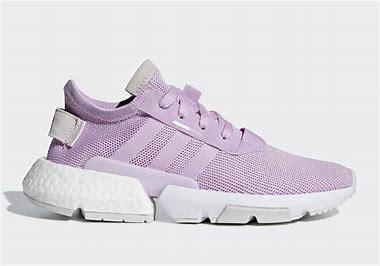
Brand: Adidas
Model: Pod S3 1